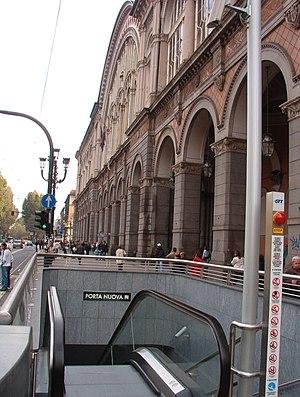
Porta Nuova est une station de la ligne 1 du métro de Turin qui dessert la gare de Turin-Porta-Nuova, principale gare ferroviaire de la ville.